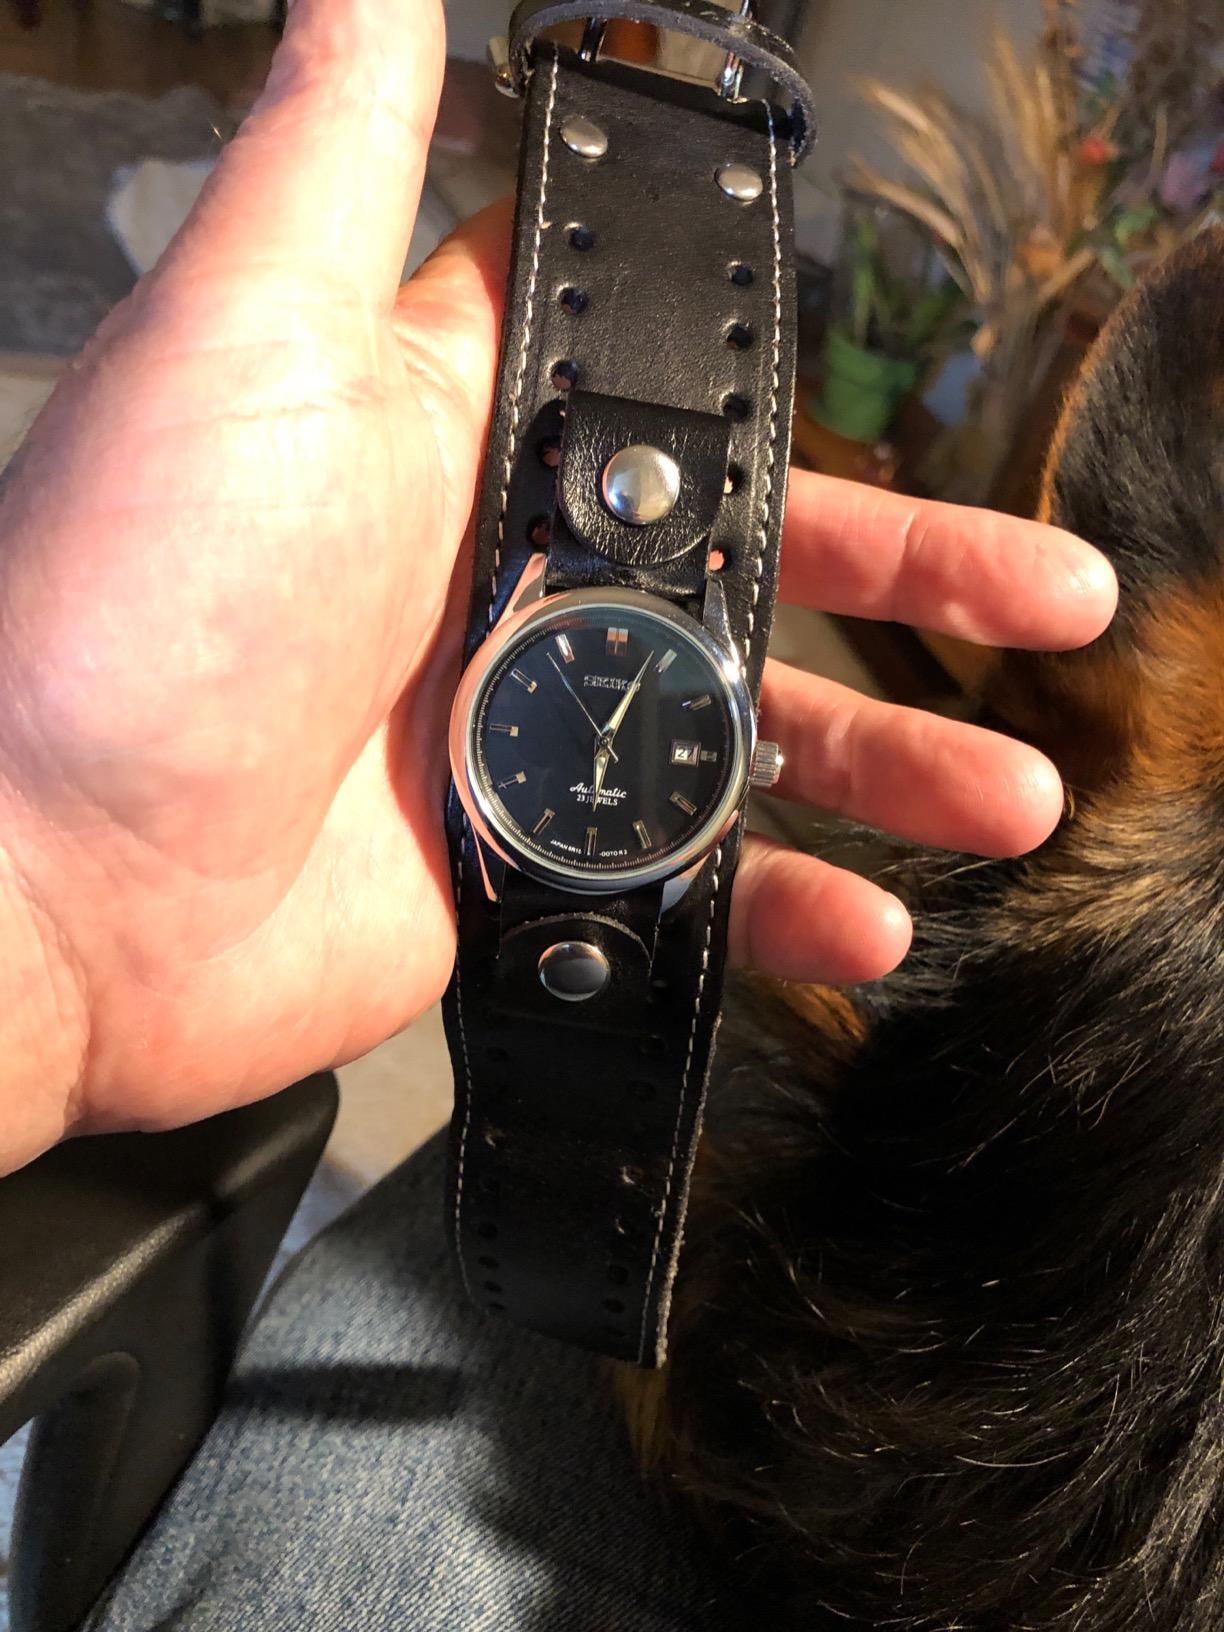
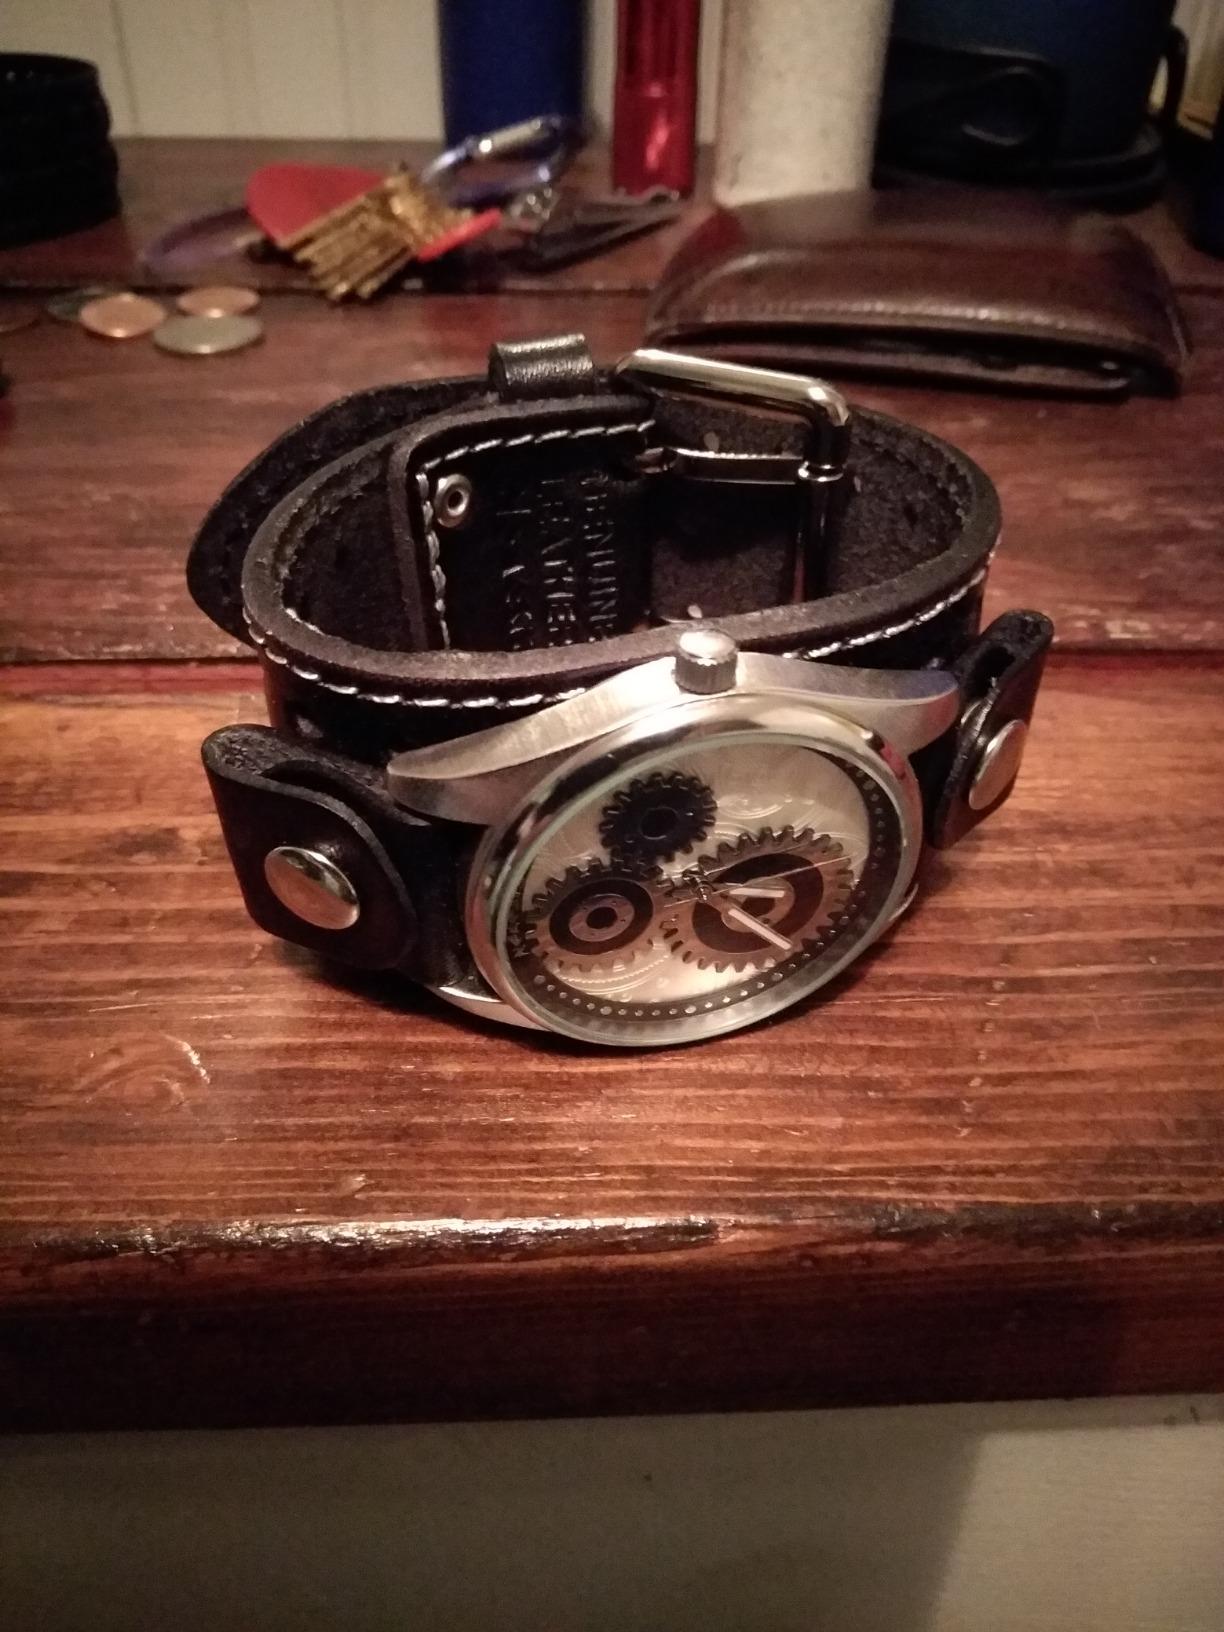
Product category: accessories_watch
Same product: yes